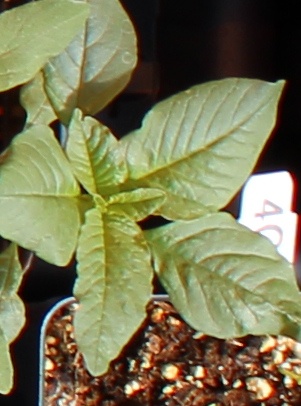
Label: Waterhemp